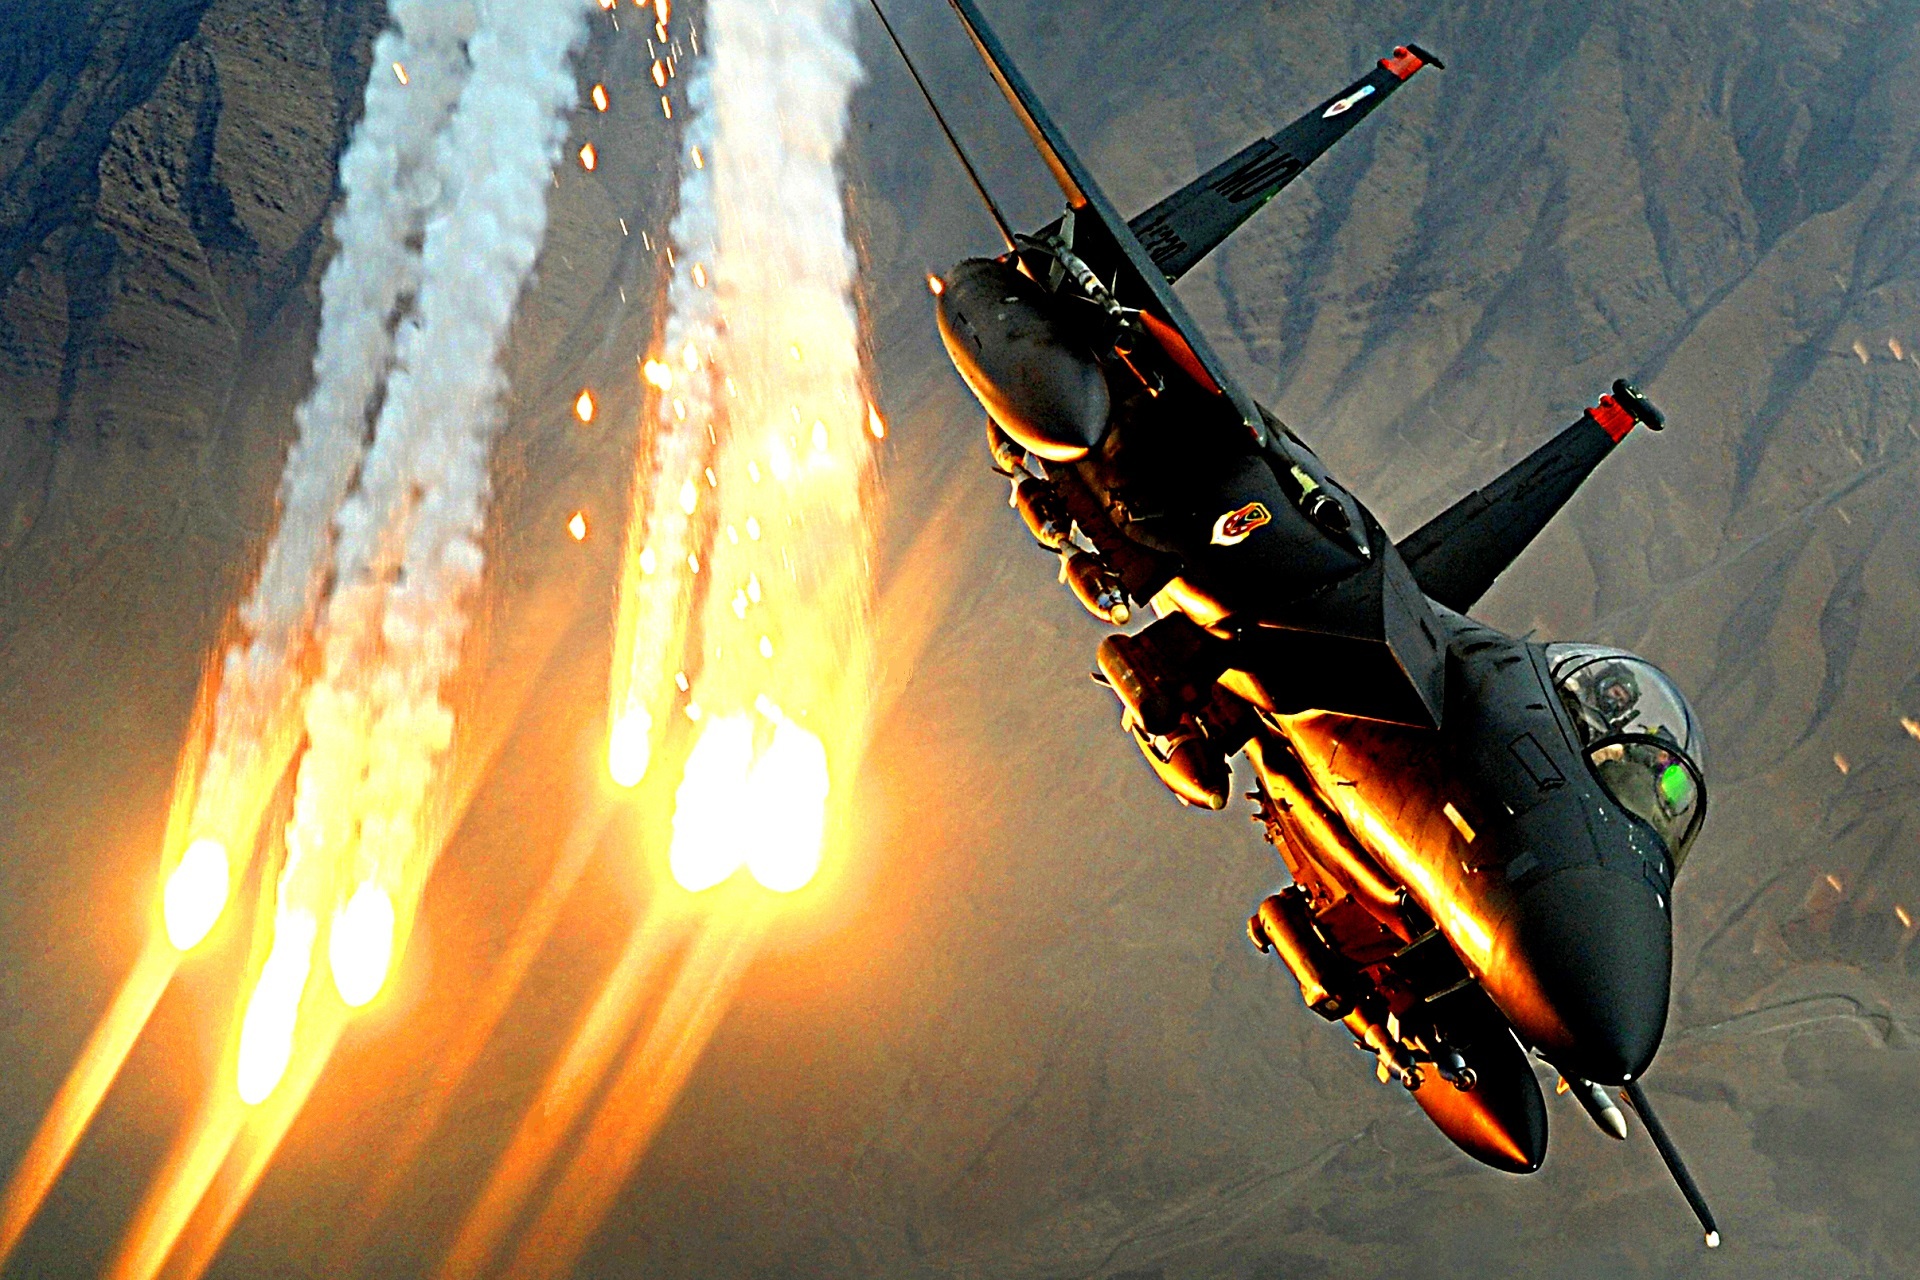
flying, airplane, plane, aircraft, vehicle, aviation, flight, usa, extreme sport, airborne, fighter, defense, flares, screenshot, air force, defensive, military jet, f 15, launching heat decoys, atmosphere of earth